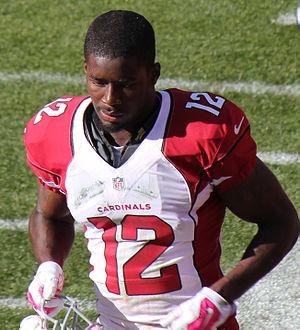
"John ""Smokey"" Brown, né le 3 avril 1990 à Homestead, Floride, est un américain, joueur professionnel de football américain évoluant depuis la saison 2018 au poste de Wide receiver pour la franchise des Ravens de Baltimore au sein de la National Football League.